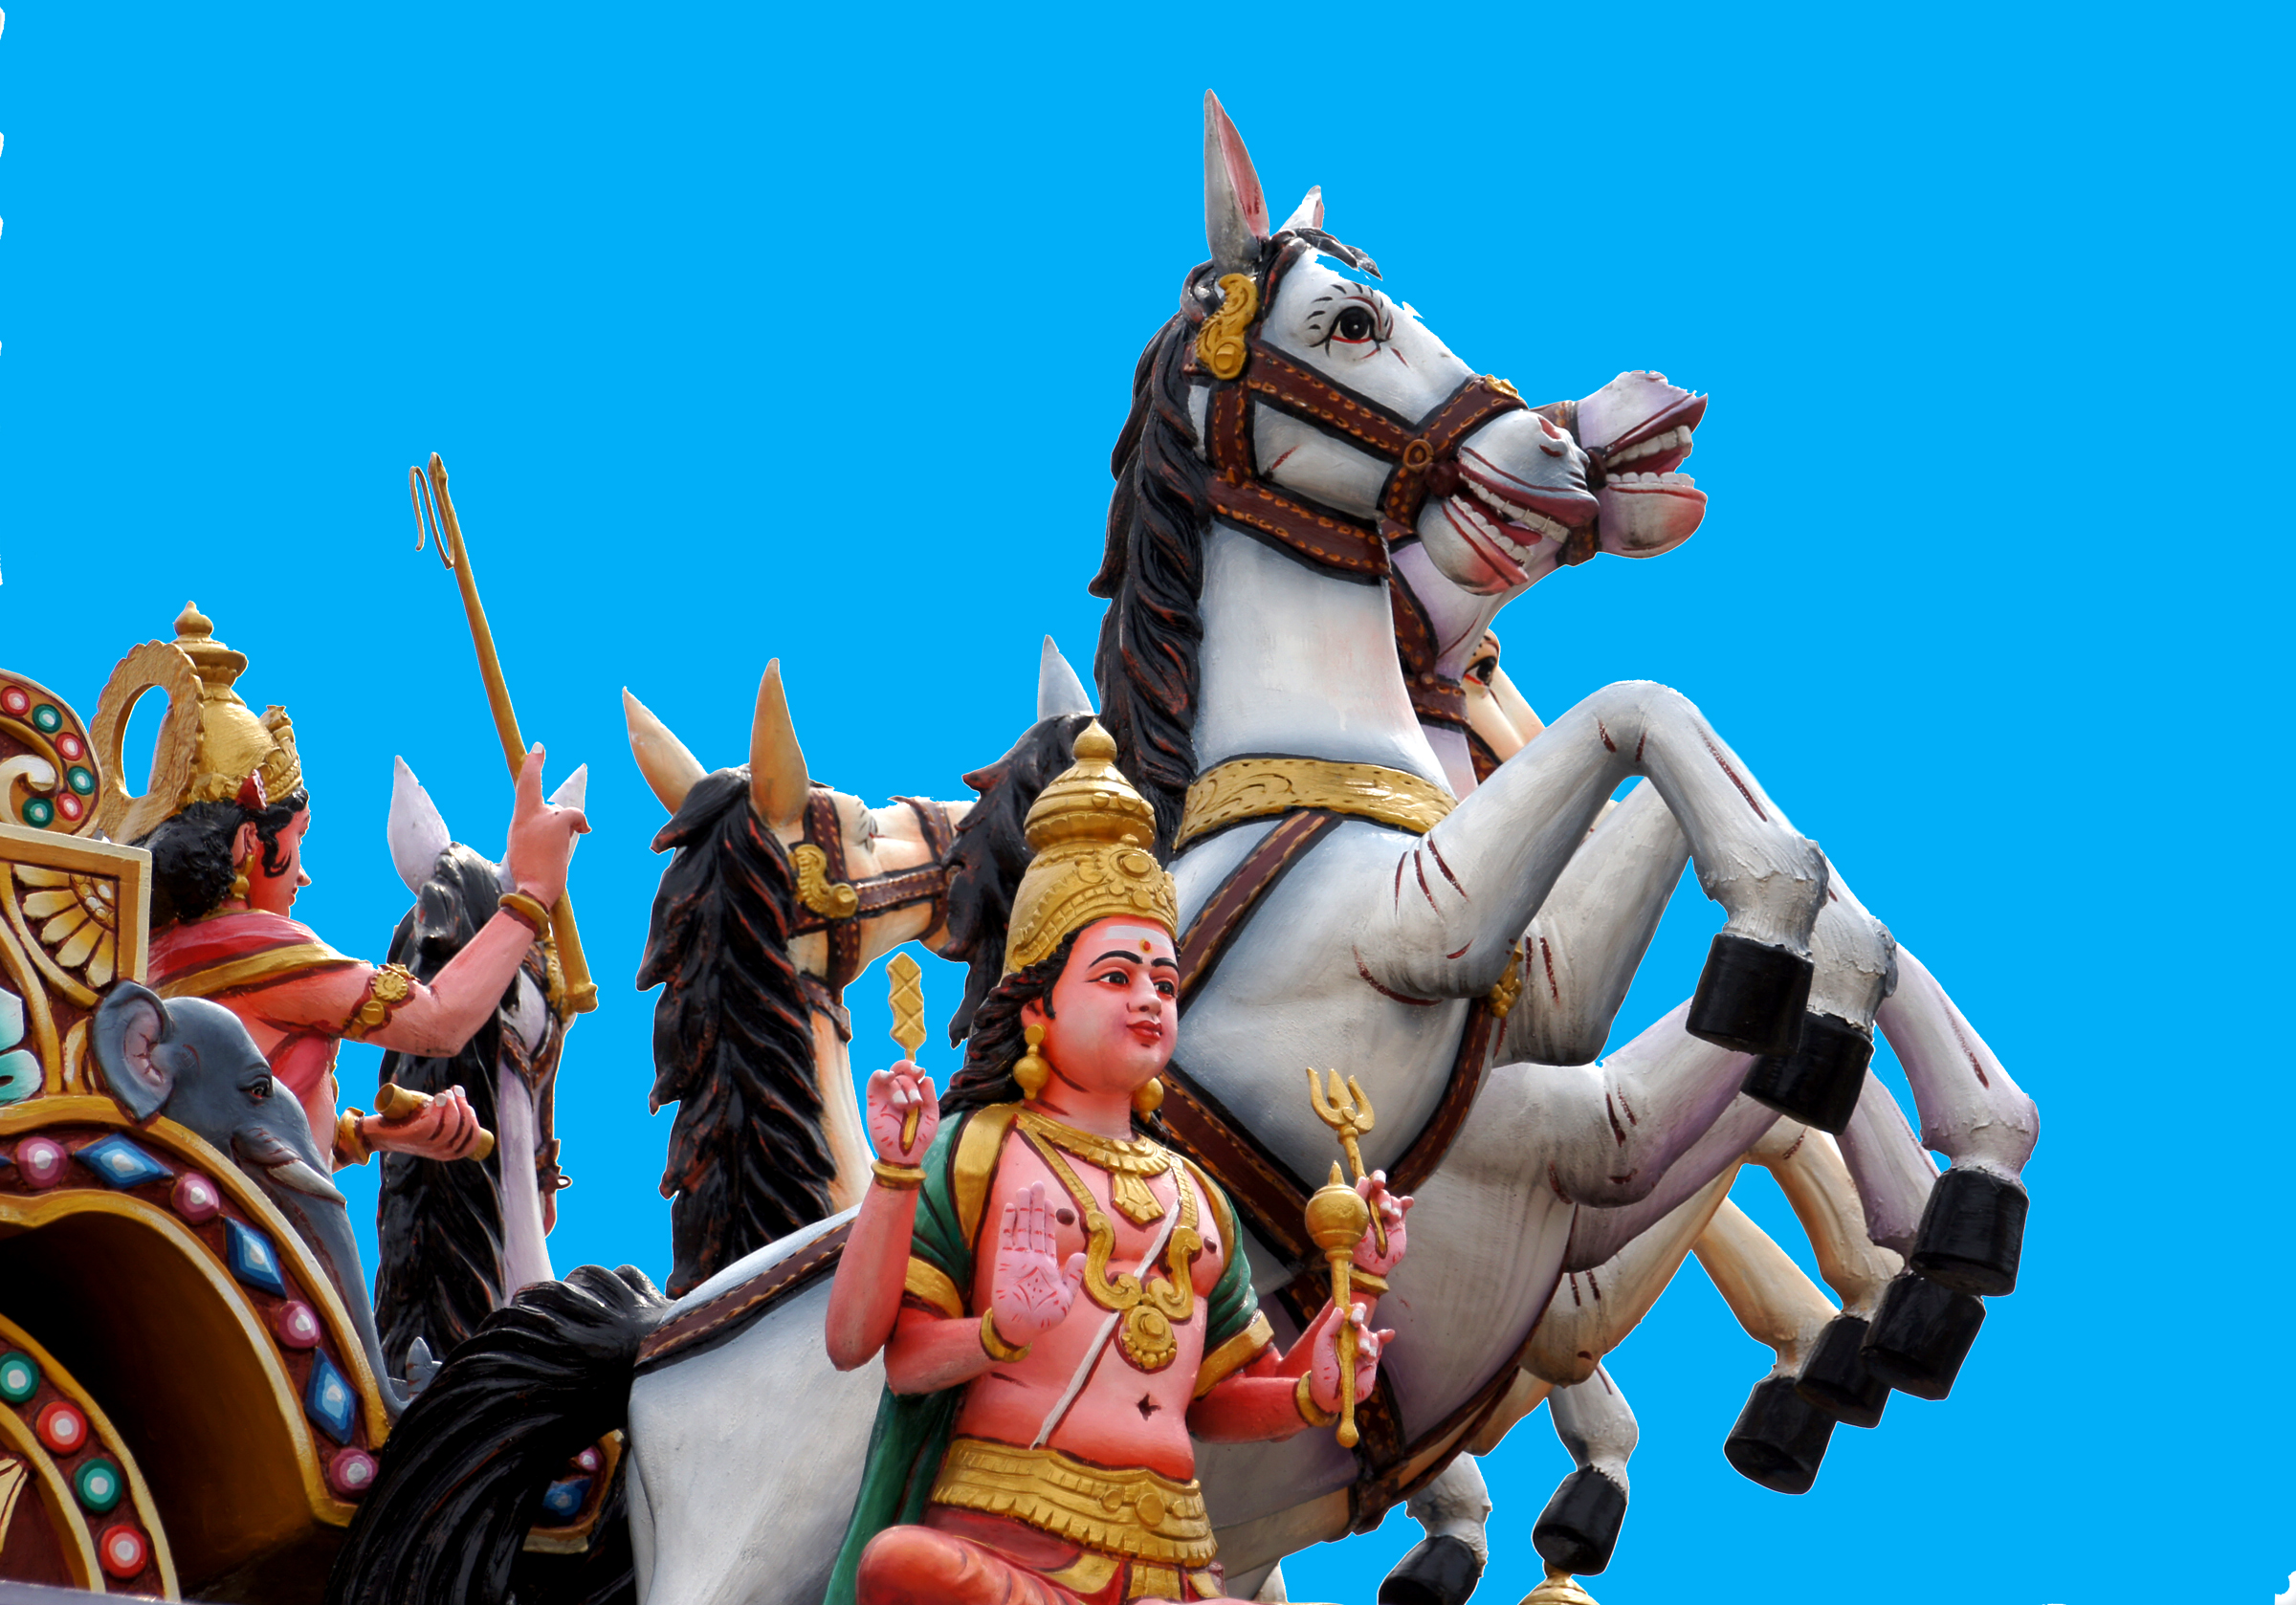
amusement park, park, illustration, hindu, maylasia, temples, hinduimages, johorbahru, johorbahruhindutemple, amusement ride